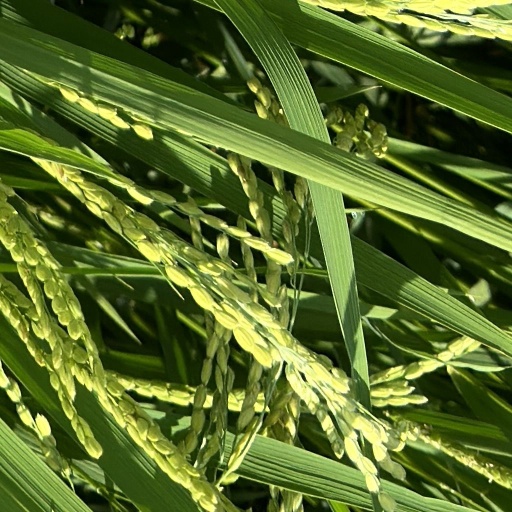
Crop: rice